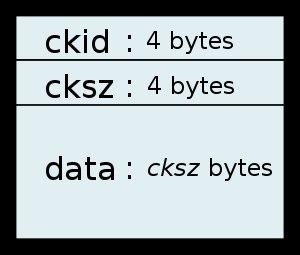
Le Resource Interchange File Format définit un modèle générique de format de fichier à destination des contenus multimédia. Ainsi, il ne s'agit pas d'un format de fichier en soi, mais plutôt d'une méthode d'organisation des données sur laquelle reposent plusieurs formats comme le WAVE et l'AVI.